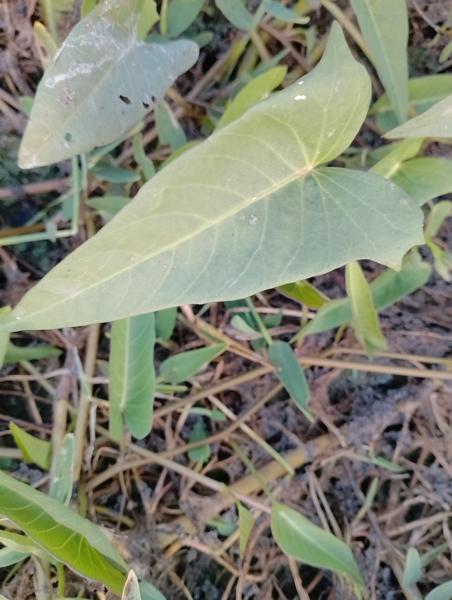
Weed species: Ipomoea aquatic